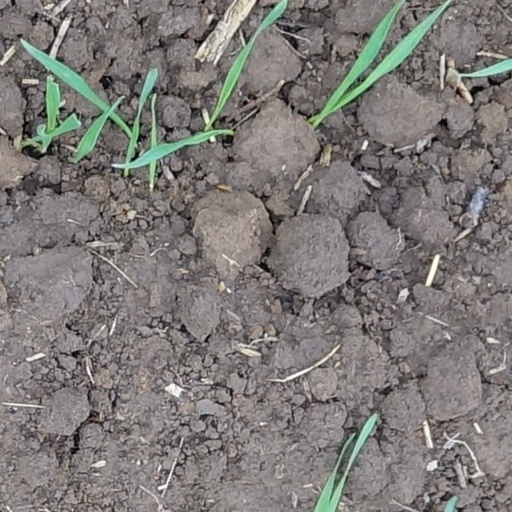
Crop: wheat